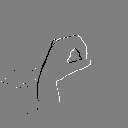
ASL letter: o